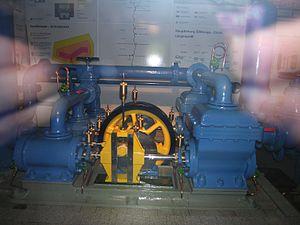
Un système manivelle-cadre sert à convertir le mouvement linéaire d'une règle coulissante en un mouvement rotatif, et vice-versa. Une pièce en mouvement alternatif, par exemple un piston, est directement attachée à un galet coulissant qui est lui-même relié à une pièce en mouvement rotatif. Le mouvement du piston suit une loi sinusoïdale en fonction du temps si la vitesse de rotation est constante.